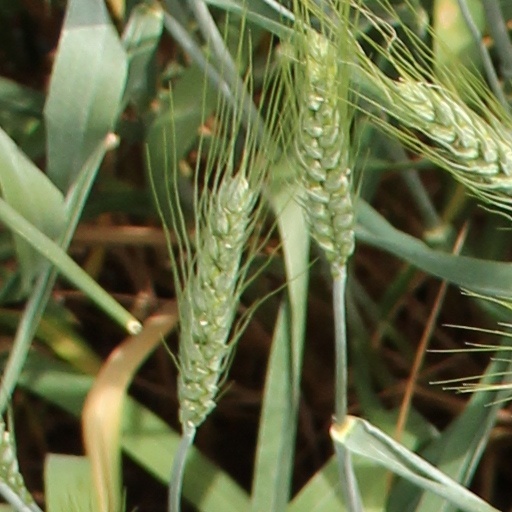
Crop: wheat